Norman Watt-Roy

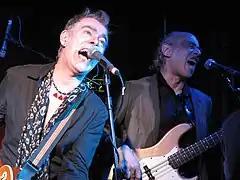
John Turnbull and Watt-Roy performing live at The Water Rats, 2011

The Loving Awareness quartet were later to join up with Dury and Jankel for the first Stiff Tour of UK and became known as Ian Dury and the Blockheads. Under the management of Andrew King and Peter Jenner, the original managers of Pink Floyd, Ian Dury and the Blockheads quickly gained a reputation as one of the top live acts of new wave music. They released two more albums on Stiff and several singles, achieving a UK number one in 1979 with "Hit Me with Your Rhythm Stick".